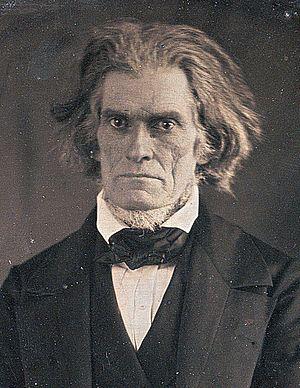
Pendant la guerre de Sécession, le nombre d'Afro-Américains qui se sont enrôlés dans l'Armée de l'Union a été de 186 097, formant 163 unités militaires. Un plus grand nombre encore s'est enrôlé dans l'Union Navy. Il s'agissait de noirs libres, d'affranchis, ou d'esclaves